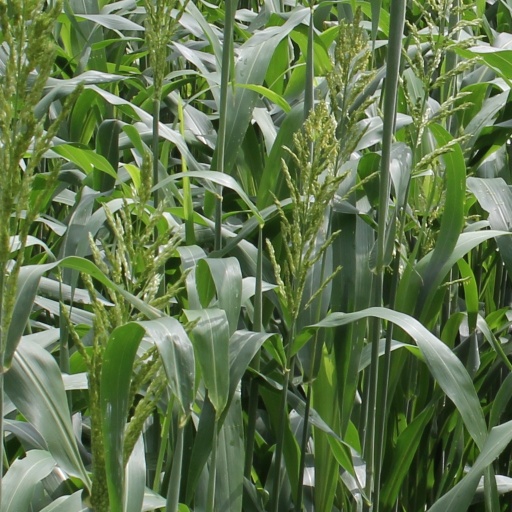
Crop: sorghum